Cosimo Izzo

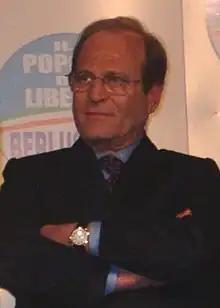
Izzo in 2008

Cosimo Izzo (5 May 1943 – 26 December 2022) was an Italian lawyer and politician. A member of Forza Italia and The People of Freedom, he served in the Senate of the Republic from 2001 to 2013.